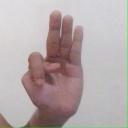
अक्षर: भ